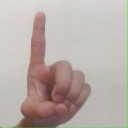
अक्षर: ड